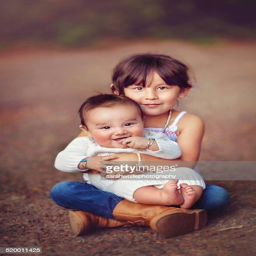
native american girl holding a baby in her lap